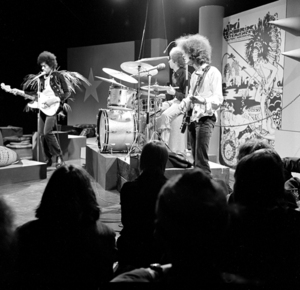
Are You Experienced est le premier album du groupe The Jimi Hendrix Experience, sorti en 1967.